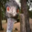
Label: bird